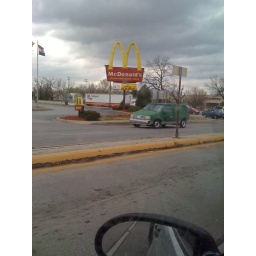
This car has green carpet glued all over the outside of it. No telling what's &lt;i&gt;inside&lt;/i&gt;....